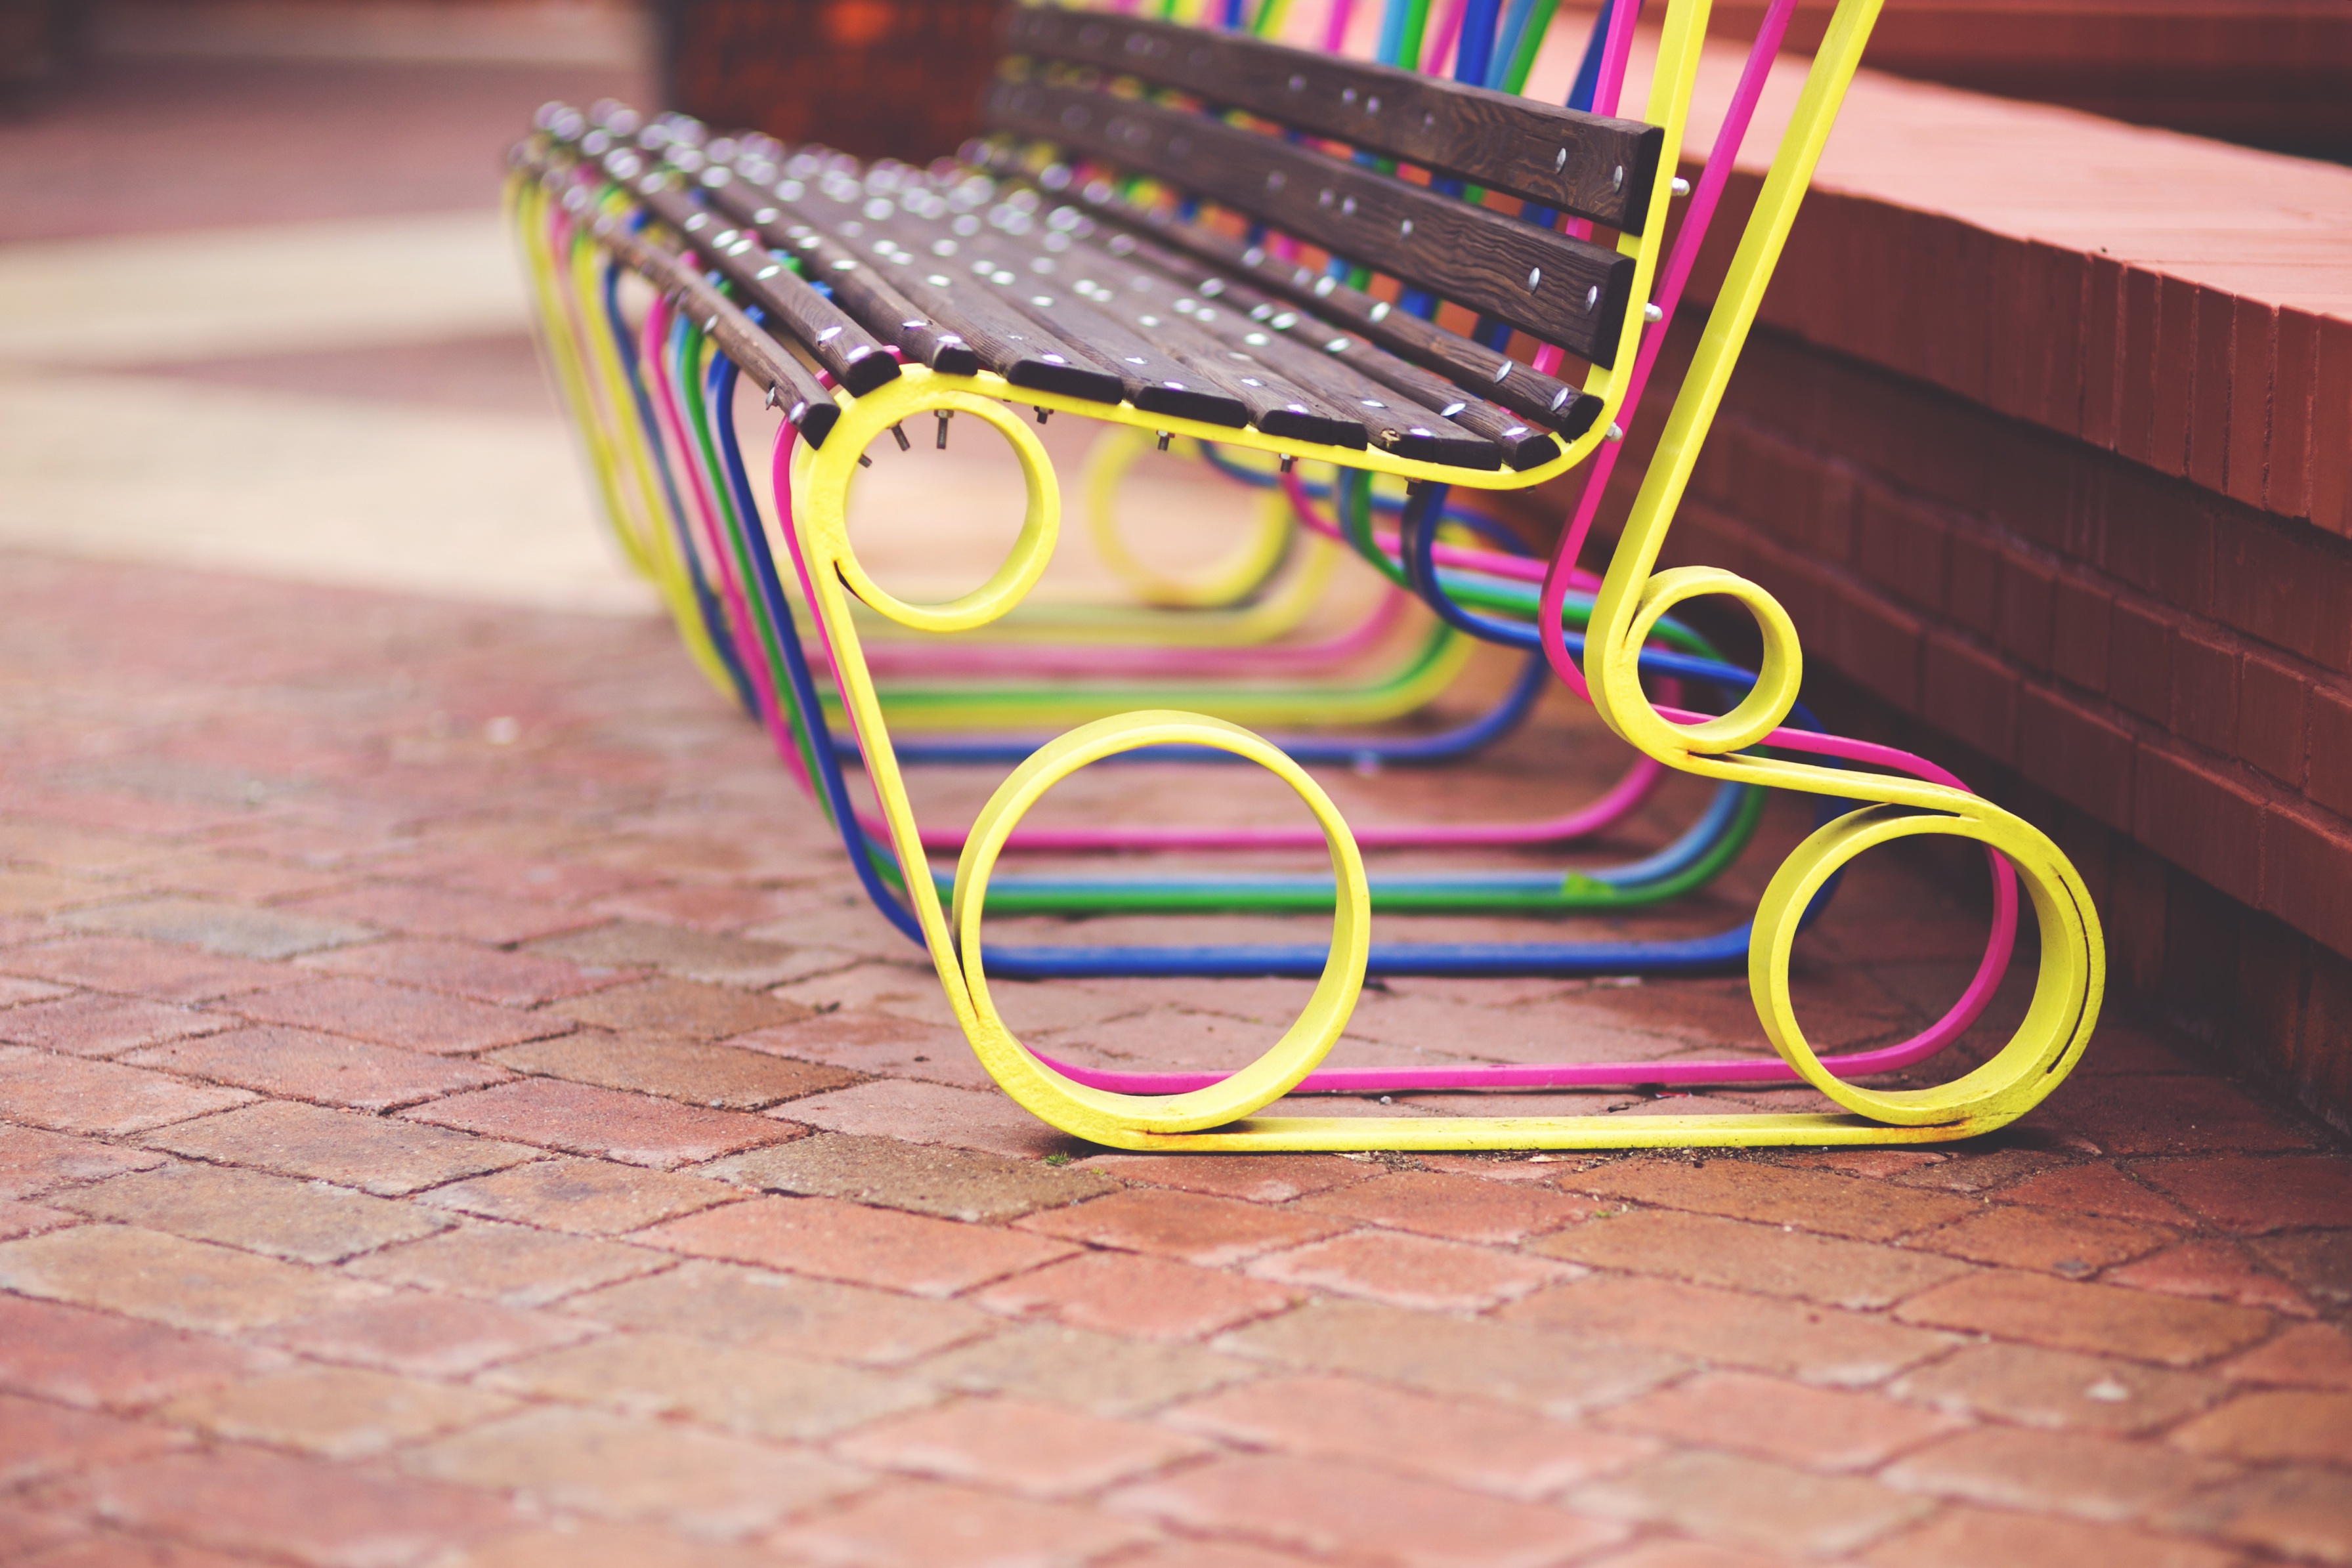
architecture, bench, street, vintage, antique, city, pattern, color, metal, yellow, pink, material, circle, designer, art, design, glasses, poland, arts, shape